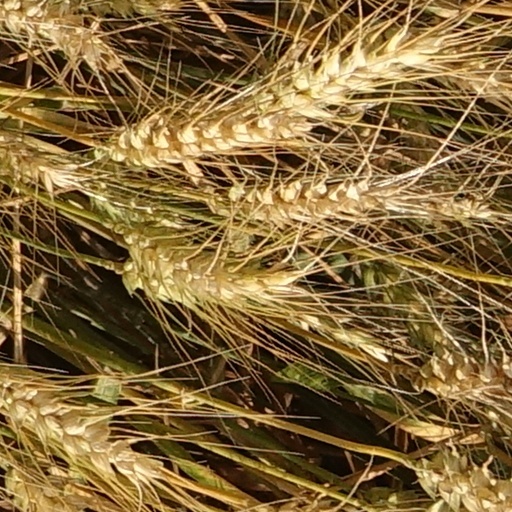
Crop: wheat